Schick models of Jerusalem

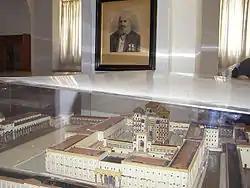
Schick's model of Herod's Temple on the Temple Mount, Schmidt's Girls College, Jerusalem, with portrait of Schick in the background

The Schick models of Jerusalem are notable wooden models of buildings and areas in the city of Jerusalem constructed by Conrad Schick in the late 19th century. The series of models covered the Church of the Holy Sepulchre, the Islamic buildings of Al-Aqsa on the Temple Mount and the terrain beneath it, as well as replicas of the Jewish Temple based on the information available in his time, and benefitting from his architectural knowledge.